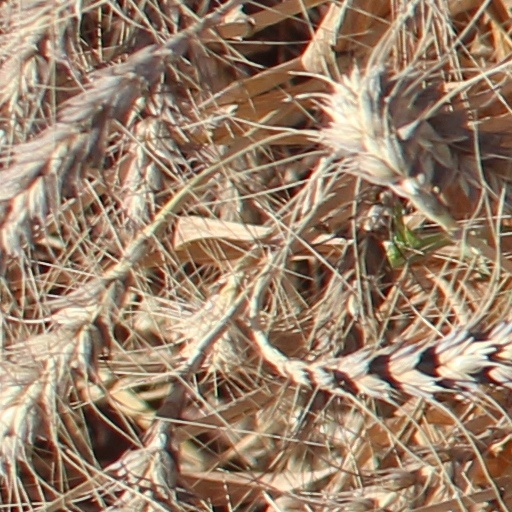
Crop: wheat